Côte Bleue

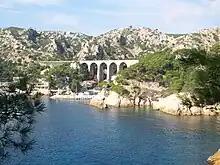
A view of the Viaduc de Méjean on the Miramas–L'Estaque railway in the commune of Ensuès-la-Redonne

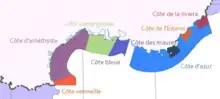
Location of the Côte Bleue (navy blue) in the South of France

The Côte Bleue (Provençal Occitan: "Còsta Blava"; English: "Blue Coast") is part of Provence's southwestern coast on the Mediterranean Sea, reaching from northern Marseille in the east to the early Rhône river delta in the west, which constitutes the eastern part of the Camargue natural region, west of the Étang de Berre. It is wholly within the Bouches-du-Rhône department in Southern France.